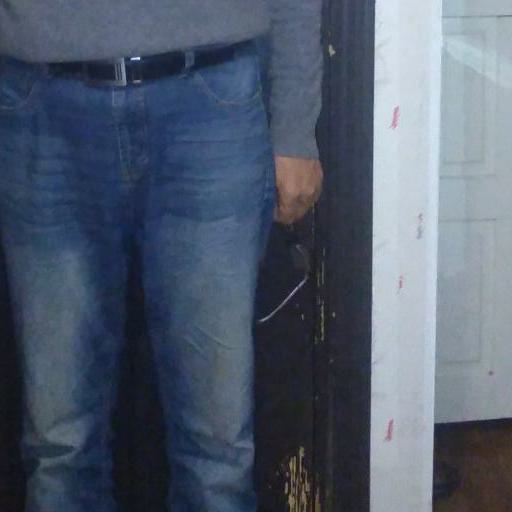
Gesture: no_gesture